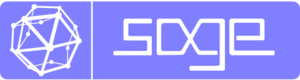
SageMath
SageMath er et frit open-source-software, der er underlagt GNU General Public License. SageMath anvendes til at løse matematiske problemstillinger, for SageMath er et Computer Algebra System, der kan løse en række opgaver indenfor bl.a. algebra og talteori. SageMath findes til flere styresystemer.